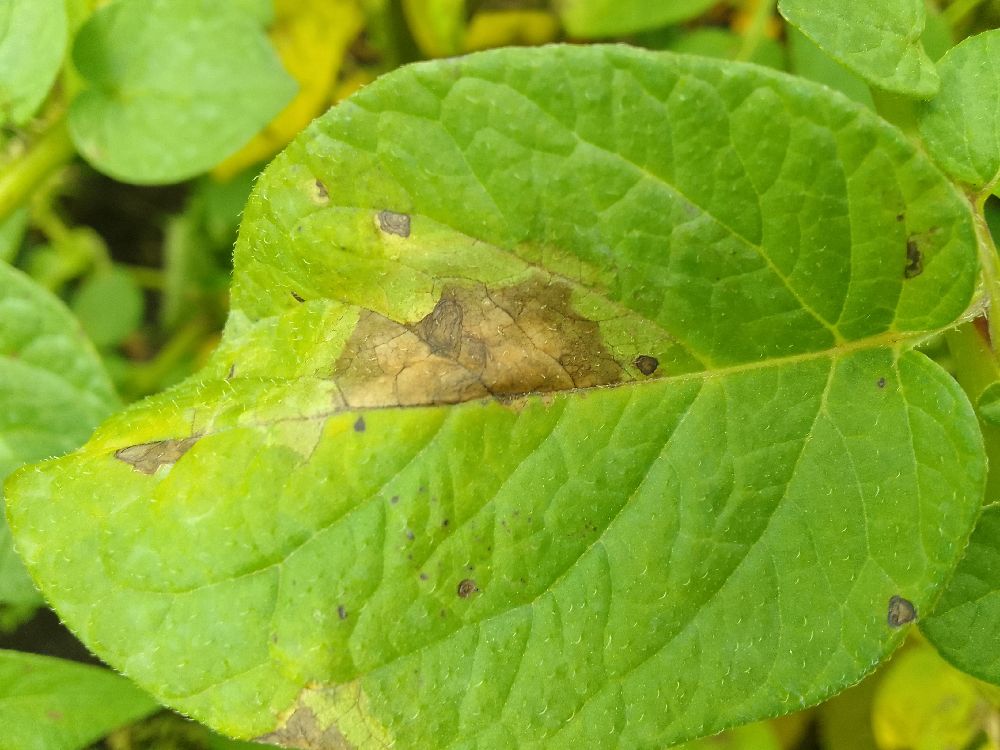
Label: Late blight